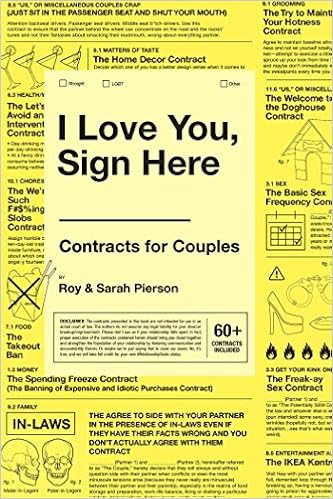
I Love You, Sign Here: Contracts for Couples
Category: Books
About the Author Roy Pierson is a comedian, playwright, "wantrapreneur" and every Seinfeld character rolled into one. He has had his works performed and published and has several groundbreaking inventions in the works, or so he claims. Sarah Pierson has worked as a designer in book publishing for over ten years. Her work includes losing and mishandling artwork, art contracts, and invoices. They live in Arizona with their son R.J., their cats Desi and Molly, and upwards of fourteen white noise machines (two functional).
Features: The first-ever book of contracts for couples to help navigate the troubled waters of love, sex, money, in-laws, and IKEA. | Everyone signs prenups, but now there’s an encyclopedia of contracts for every bump in the road and occasion for potential conflict in your relationship. With over 60 hilarious, totally realistic contracts, | I Love You, Sign Here | is the essential book for couples (young, old, married, living together, haven’t really had “the talk”) to navigate every possible scenario they could possibly face in their lives together, from money and sex, to in-laws and home décor, including:  —“The Banning of Expensive and Idiotic Purchases Contract” —“The But We Just Saw Them Contract” —“The Netflix and Not Kill Each Other Contract” —“The Porn Contract” —“The Shit Nobody Wants To Go To But Is Forced To Go To Anyway Contract” —“The IKEA Køntråkt” —“The Skip Fighting Over Where To Eat And Go Directly To Shake Shack Contract” —“The Stop Being So Relaxed about Your Stupid Career / Get a Real Job / You’re Not Going to Make It as an Artist Contract” —“The Try to Maintain your Hotness Contract”  And many more including contracts on your in-laws, family, breeding, pet peeves, chores, home decor, and your exes!  (DISCLAIMER: The contracts presented in this book are not intended for use in an actual court of law. The authors do not assume any legal liability for your divorce/breakup/imprisonment. Proper execution of the contracts should bring you closer together and strengthen the foundation of your relationship by fostering communication and accountability. . . and we will take full credit for your new #RelationshipGoals status.)